James Smith McDonnell

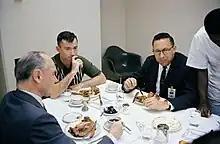
Astronaut John W. Young (center), pilot of the Gemini-Titan 3 flight, is shown during a steak breakfast which he was served about two hours prior to the 9:24 a.m. (EST) GT-3 launch. At left is McDonnell, board chairman and Chief Executive Officer of the McDonnell Aircraft Corporation. Dr. Charles A. Berry, chief of Center Medical Programs, is at right.

In 1967, McDonnell Aircraft merged with the Douglas Aircraft Company to create McDonnell Douglas. Later that year Douglas Aircraft Company's space and missiles division became part of a new subsidiary called McDonnell Douglas Astronautics, located in Huntington Beach, California, producing the Delta series of launch vehicles. The new combined company also developed the F-15 Eagle and F/A-18 Hornet fighters.